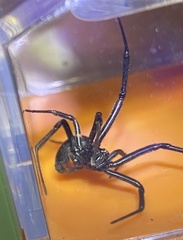
Species: Lactrodectus_hesperus